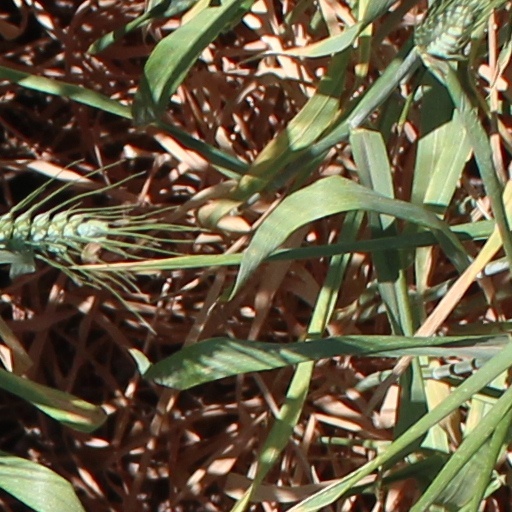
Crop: wheat